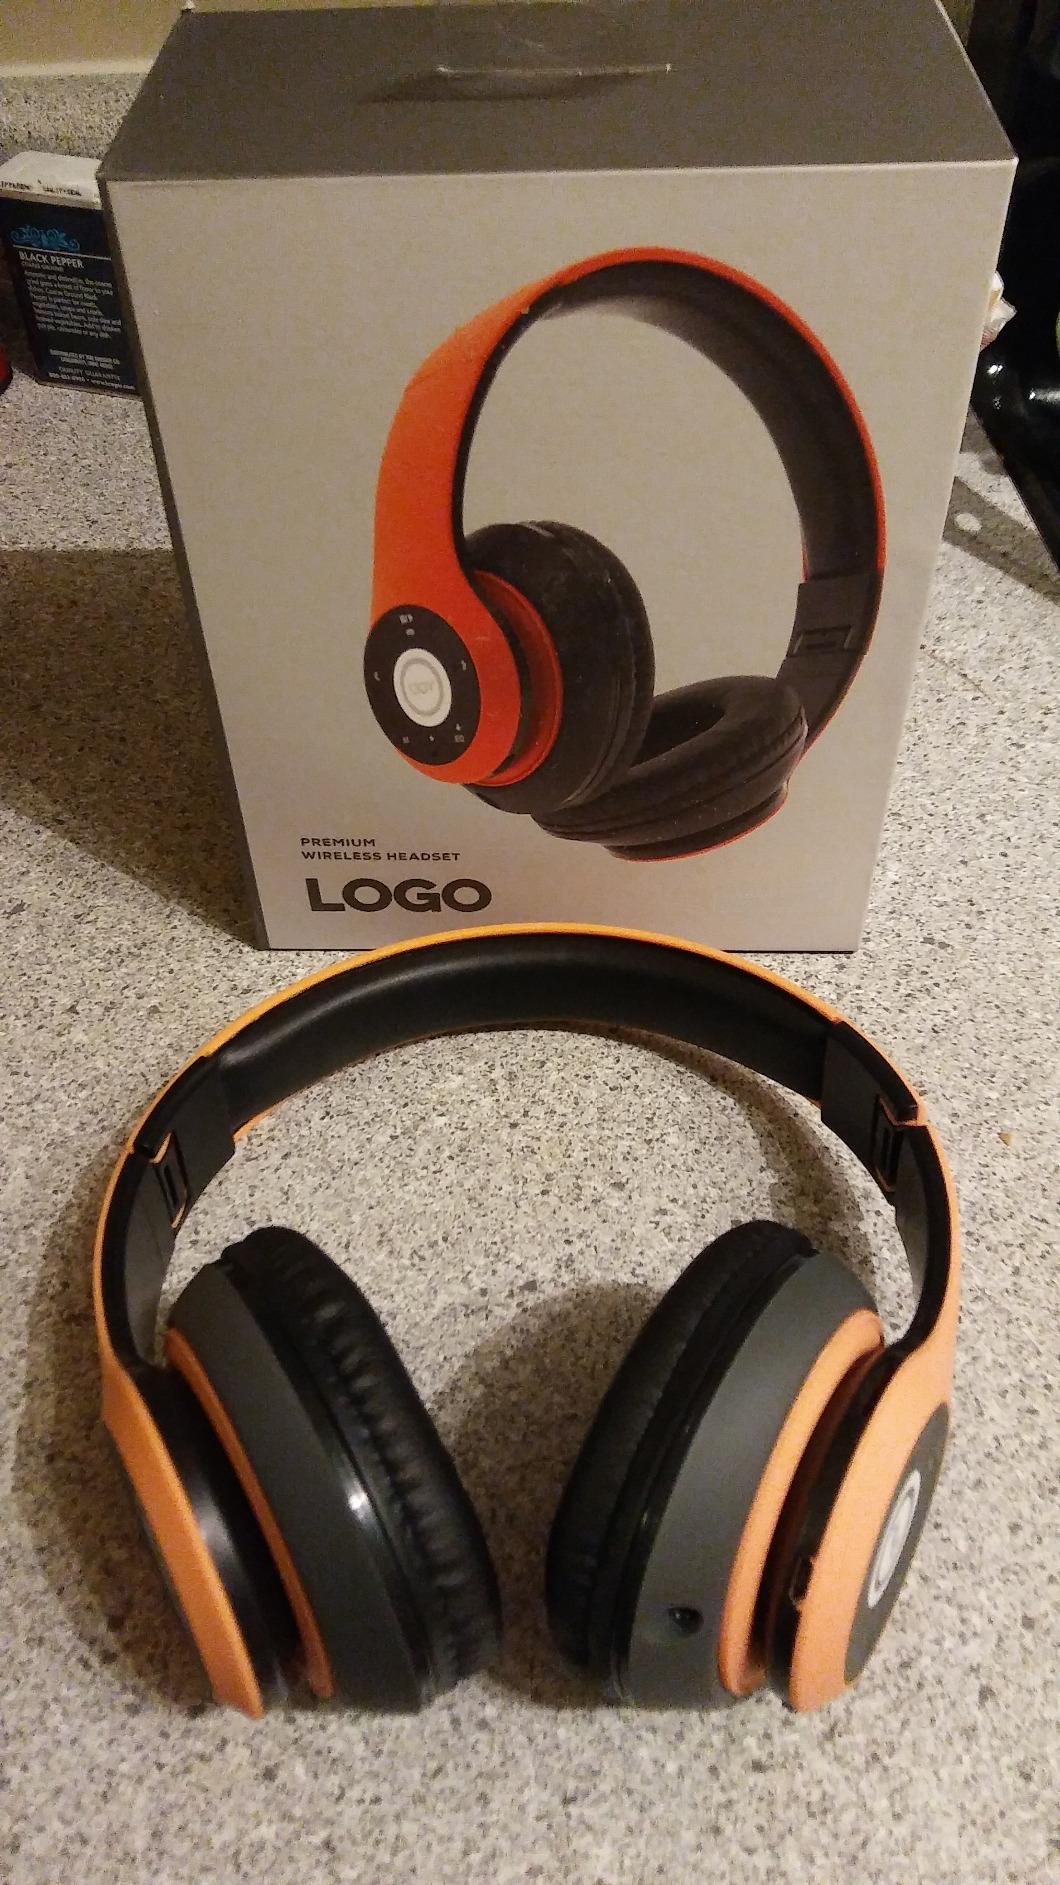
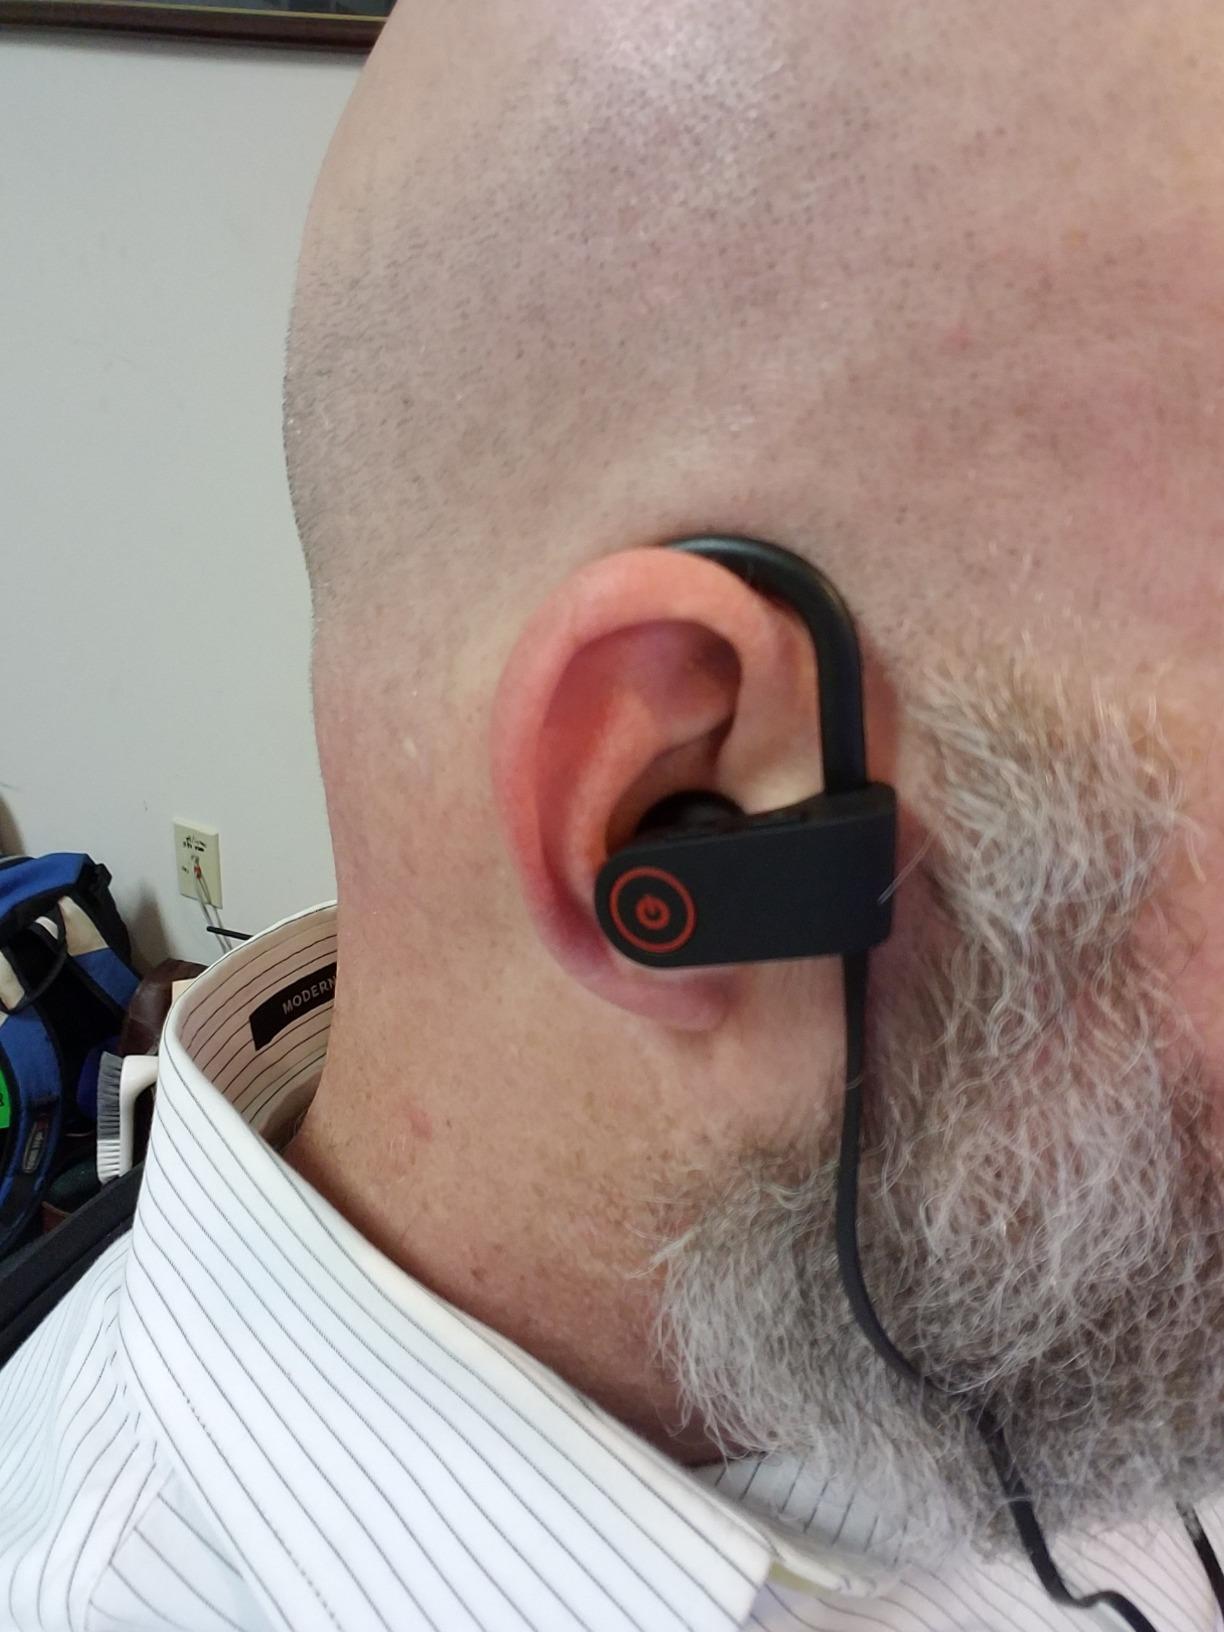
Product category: headphones
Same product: no